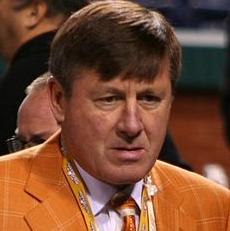
Age: 57